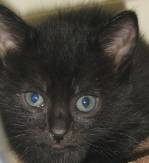
Label: cat